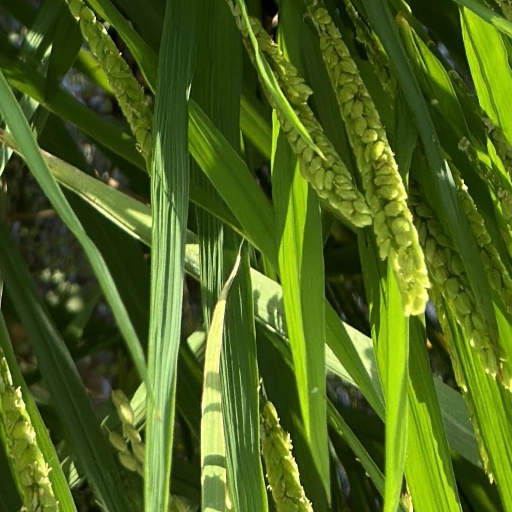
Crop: rice